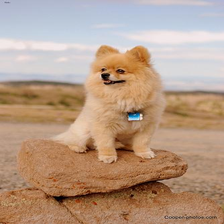
Species: dog
Breed: pomeranian